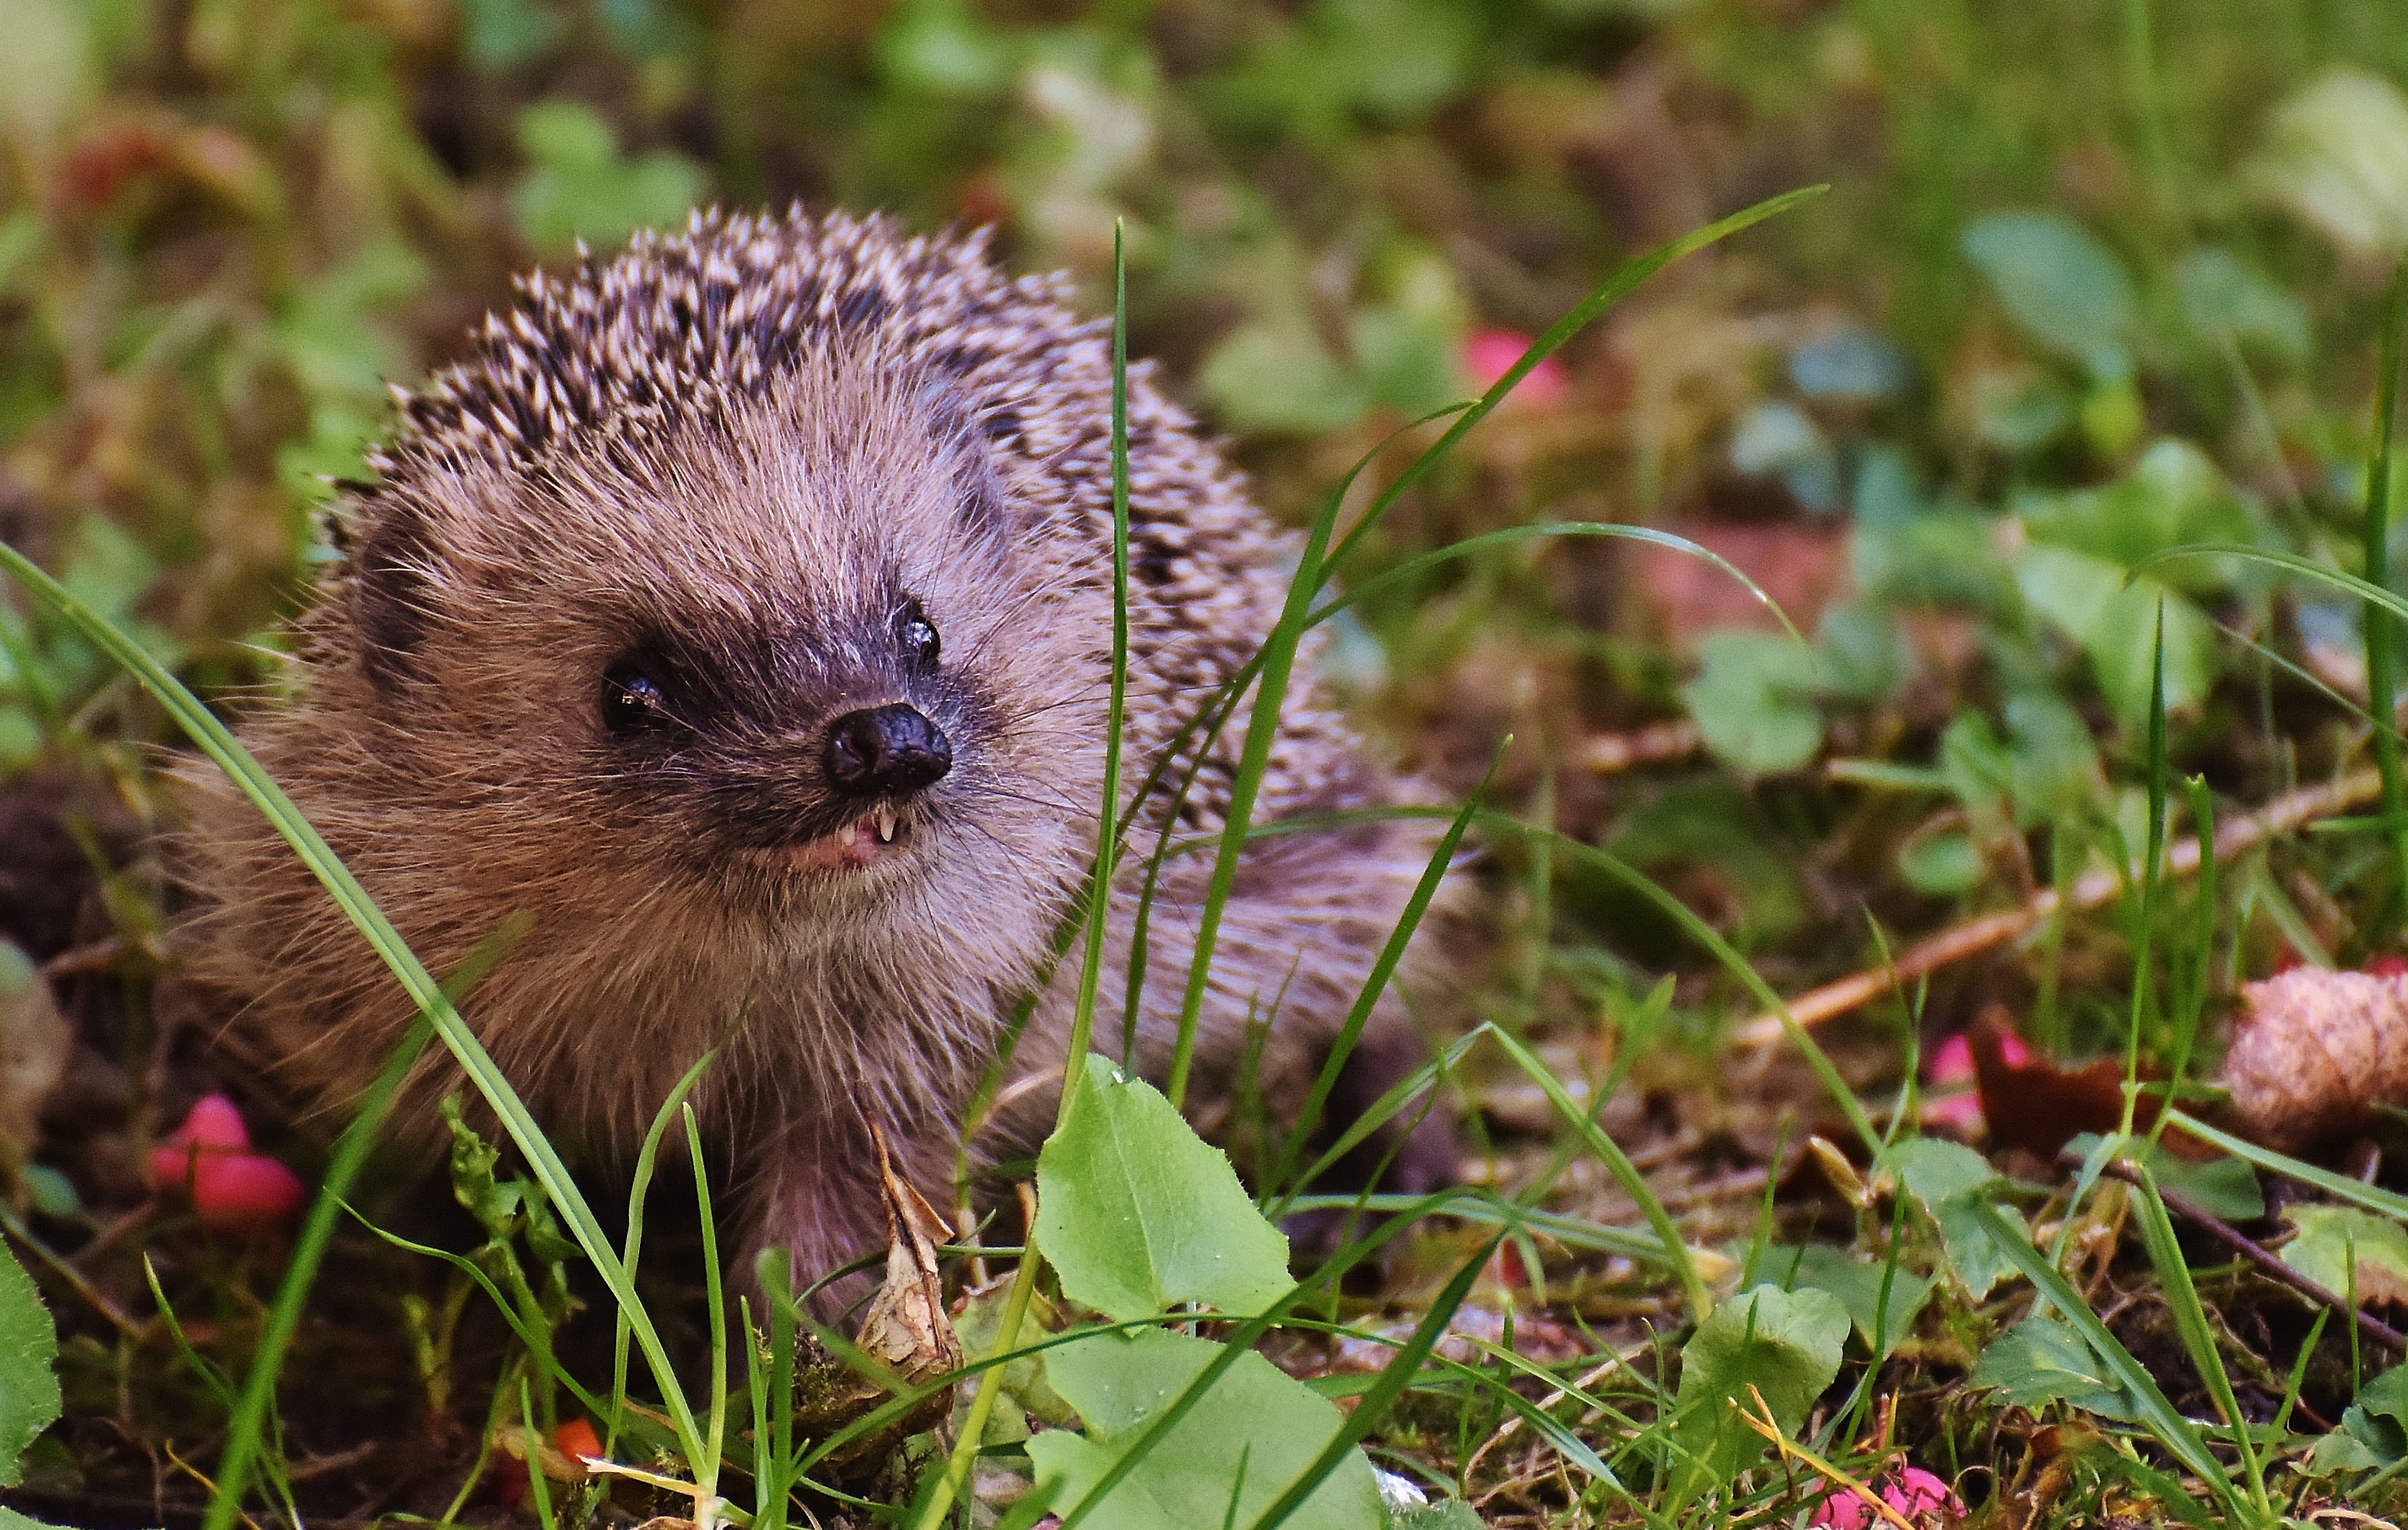
nature, prickly, animal, cute, wildlife, meal, autumn, mammal, garden, fauna, whiskers, hedgehog, vertebrate, nocturnal, animal world, foraging, crepuscular, spur, hedgehog child, young hedgehog, hannah, erinaceidae, domesticated hedgehog